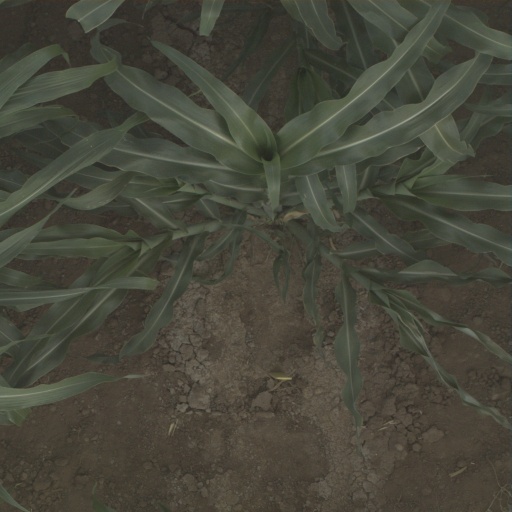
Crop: sorghum